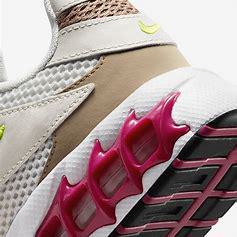
Brand: Nike
Model: Zoom Air Fire